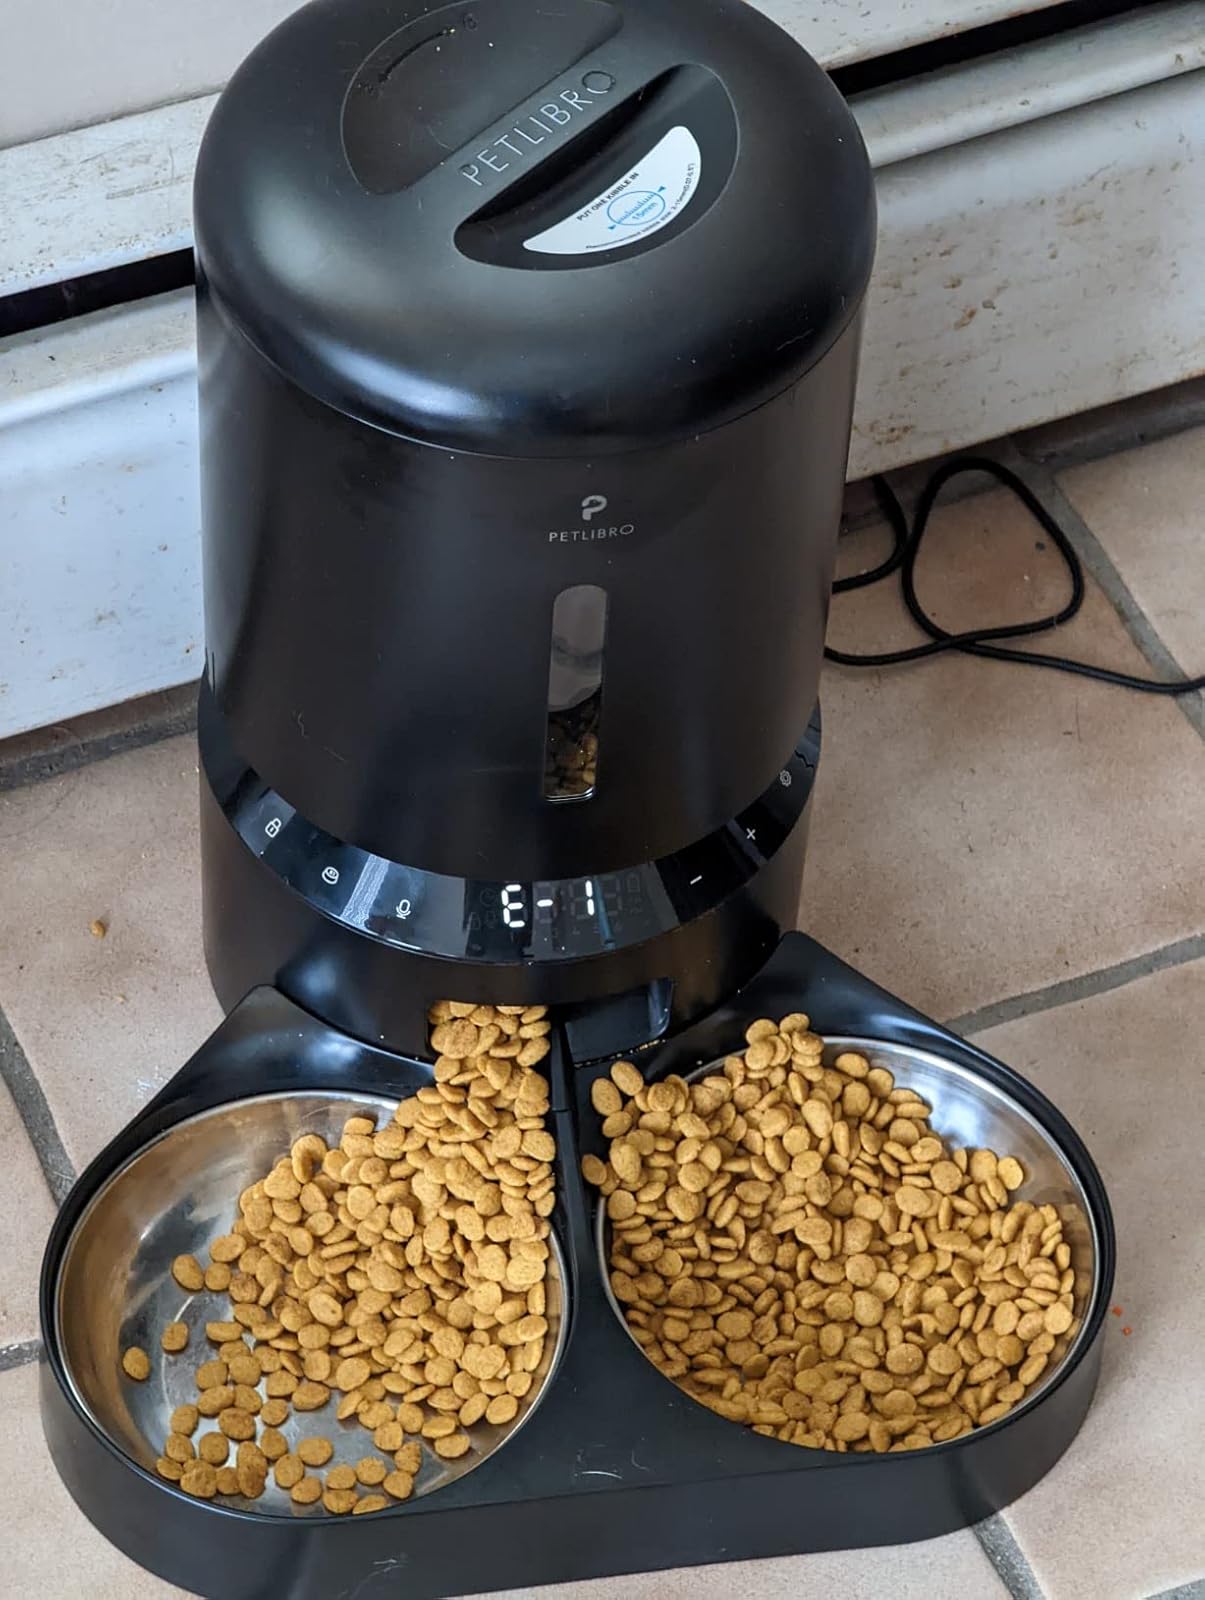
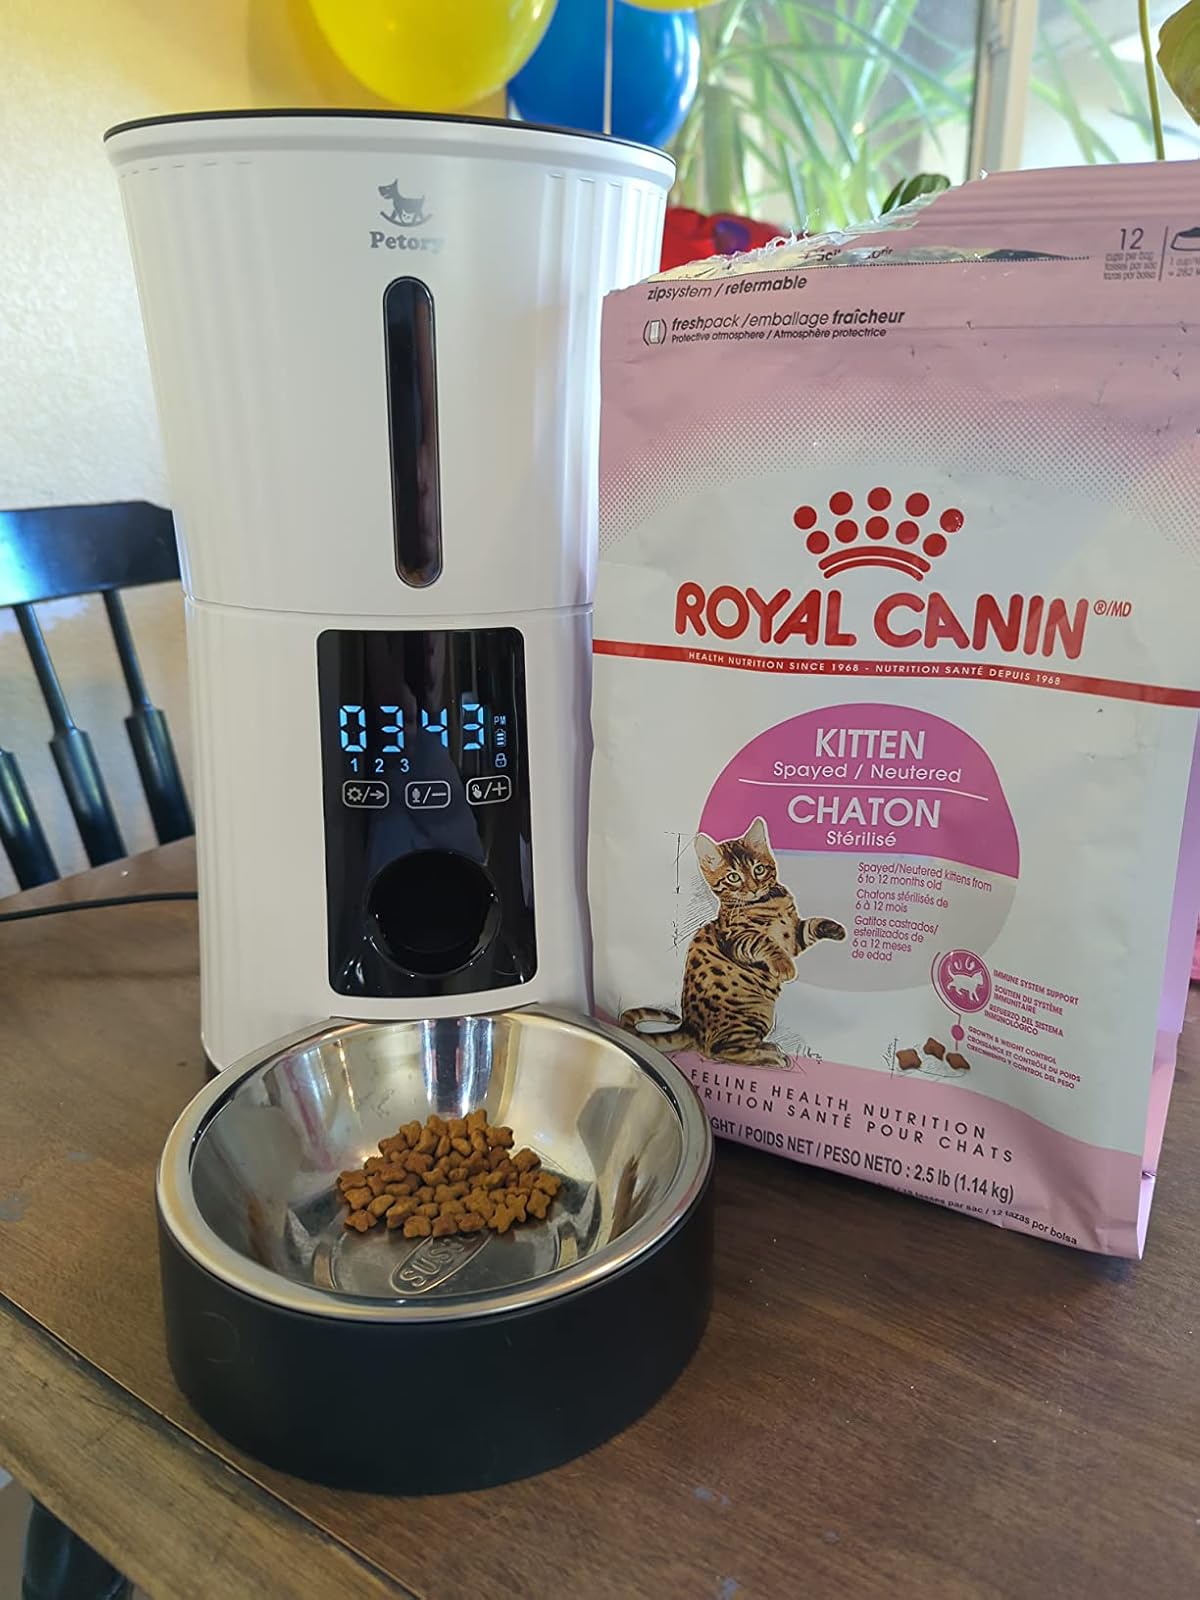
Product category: items_feeder
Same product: no